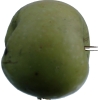
Label: Apple 12